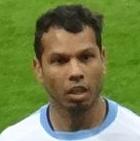
Age: 28